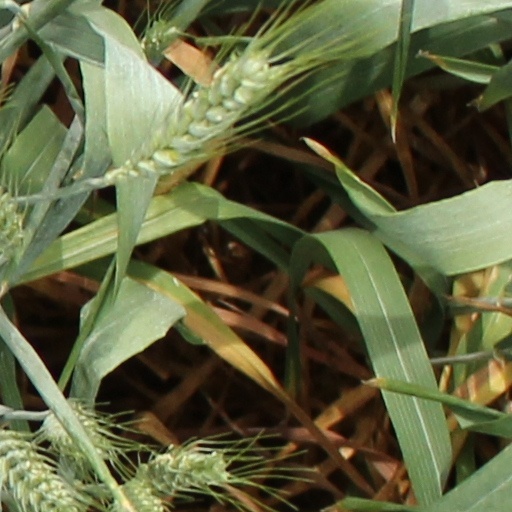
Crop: wheat